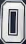
Number: 0